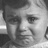
Emotion: sad